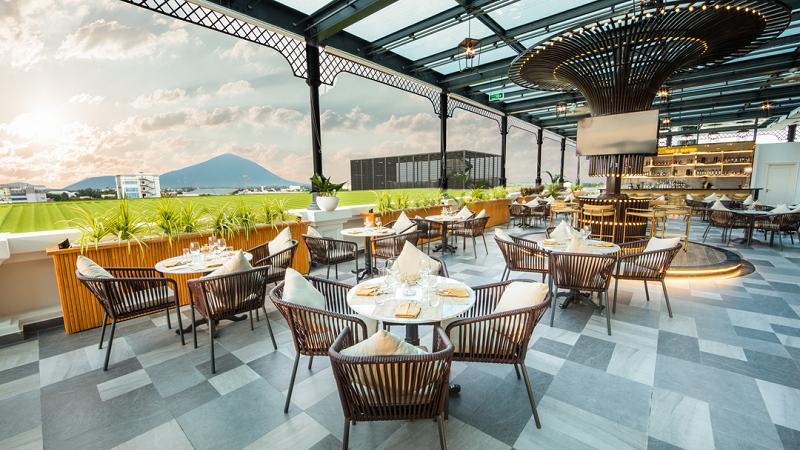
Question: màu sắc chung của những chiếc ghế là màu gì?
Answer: màu nâu